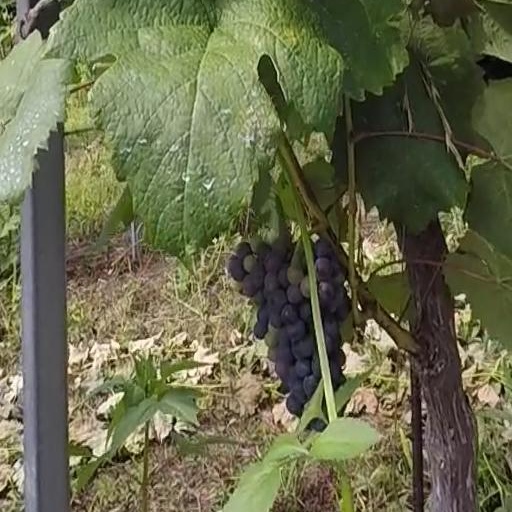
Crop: grape